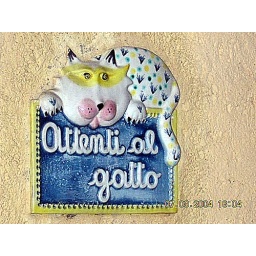
There is a cat in the house. We loved the ceramics afixed to houses in Varenna.